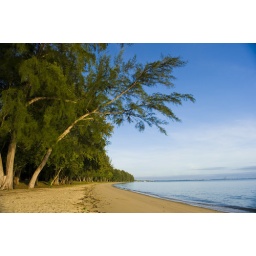
Shot in raw and i push(PS) slightly on the sky and the trees for more colours